La Rábida Friary

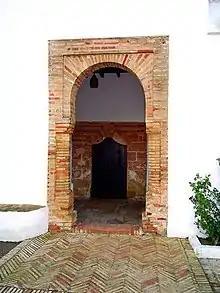
The main doorway of La Rábida

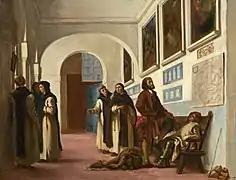
"Columbus and His Son at La Rábida" (1838, Eugène Delacroix)

The friary sits on a rocky bluff that overlooks the confluence of the rivers Tinto and Odiel, known since ancient times as "Saturn's Rock". On this spot, the Phoenicians built an altar dedicated to their god, Melqart, the patron of Tyre, also called the Baal (lord) of Tyre, a deity often identified with Hercules. Later, the Romans chose this same place to venerate the goddess, Proserpina.